Escoriandoli

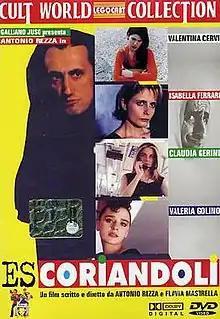

Escoriandoli is a 1996 Italian surreal comedy film written and directed by Antonio Rezza. It entered the "Window on Images" section at the 53rd Venice International Film Festival.